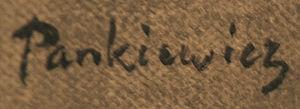
Józef Pankiewicz était un peintre et enseignant polonais. Il a travaillé à Saint-Pétersbourg après sa formation initiale. De là, il part en 1899 pour Paris, où il se lie d'amitié avec Pierre Bonnard, dont il reconnaît l'influence sur sa propre peinture. Père d'un courant coloriste polonais dérivé du postimpressionnisme, il se rapproche du fauvisme à l'occasion d'un voyage en Espagne. Ensuite professeur à l'Académie des beaux-arts de Cracovie, il a notamment été le maître de Moïse Kisling, qu'il encourage à gagner Paris, et de Zawado.